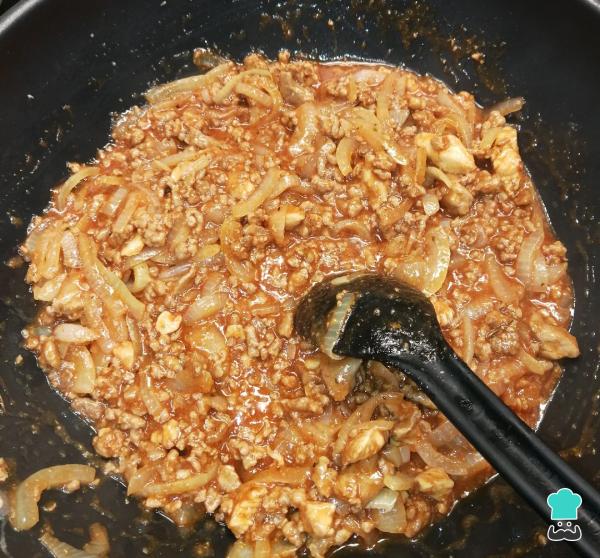
Juntamos la cebolla con la carne y agregamos la salsa barbacoa. Dejamos que el relleno de las fajitas de carne molida se cocine un rato a fuego bajo.Si lo prefieres puedes hacer la receta de salsa barbacoa casera fácil y rápida tú mismo.Truco: Puedes utilizar otro tipo de salsa que te guste más si quieres.